TICOM

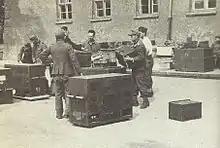
German prisoners prepare the "Russian Fish" for loading and shipment to England, June 1945.

The greatest success for TICOM was the capture of the "Russian Fish", a set of German wide-band receivers used to intercept Soviet high-level radio teletype signals. On May 21, 1945, a party of TICOM Team 1 received tip that a German POW had knowledge of certain signals intelligence equipment and documentation relating Russian traffic. After identifying the remaining members of the unit, they were all taken back to their previous base at Rosenheim. The prisoners recovered about 7 ½ tons of equipment. One of the machines was re-assembled and demonstrated. TICOM officer 1st Lt. Paul Whitaker later reported. "They were intercepting Russian traffic right while we were there…pretty soon they had shown us all we needed to see."